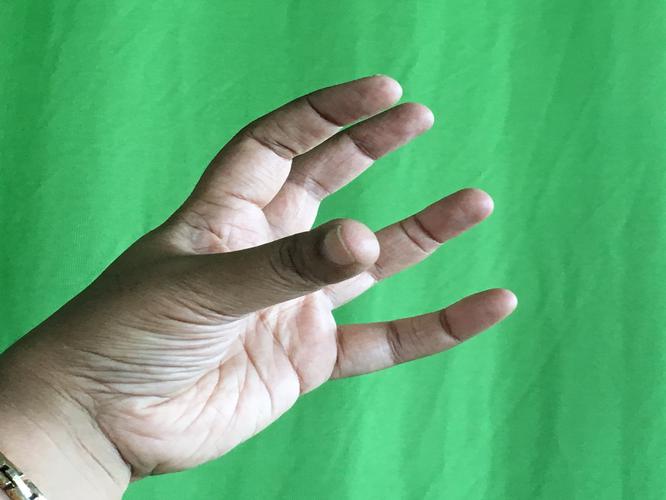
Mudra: Padmakosha
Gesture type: single_hand